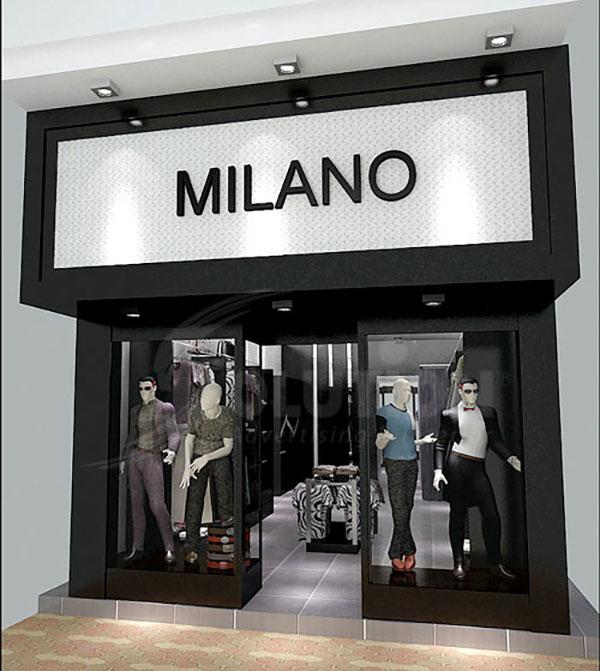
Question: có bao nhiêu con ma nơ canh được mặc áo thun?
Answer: có hai con ma nơ canh được cho mặc áo thun